O'Day Short

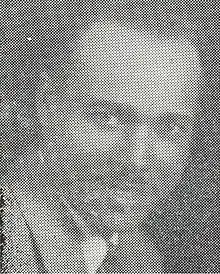
Portrait of O’Day H. Short

O'Day H. Short (February 7, 1905 – January 22, 1946) was an African American refrigerator engineer who broke the color barrier in Fontana, California after buying land and constructing a house south of Base Line Road. Short contacted the FBI and the black press after receiving a warning of imminent violence from vigilantes. On December 16, 1945, the house exploded in a fireball. His wife Helen, and young children Barry and Carol Ann died due to their burns by the following day. O'Day would linger for a month before succumbing to his injuries.